O Captain! My Captain!

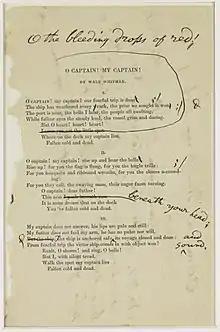
Printed copy of "O Captain! My Captain!" with revision notes by Whitman, 1888

"O Captain! My Captain!" is an extended metaphor poem written by Walt Whitman in 1865 about the death of U.S. president Abraham Lincoln. Well received upon publication, the poem was Whitman's first to be anthologized and the most popular during his lifetime. Together with "When Lilacs Last in the Dooryard Bloom'd", "Hush'd Be the Camps To-Day", and "This Dust Was Once the Man", it is one of four poems written by Whitman about the death of Lincoln.